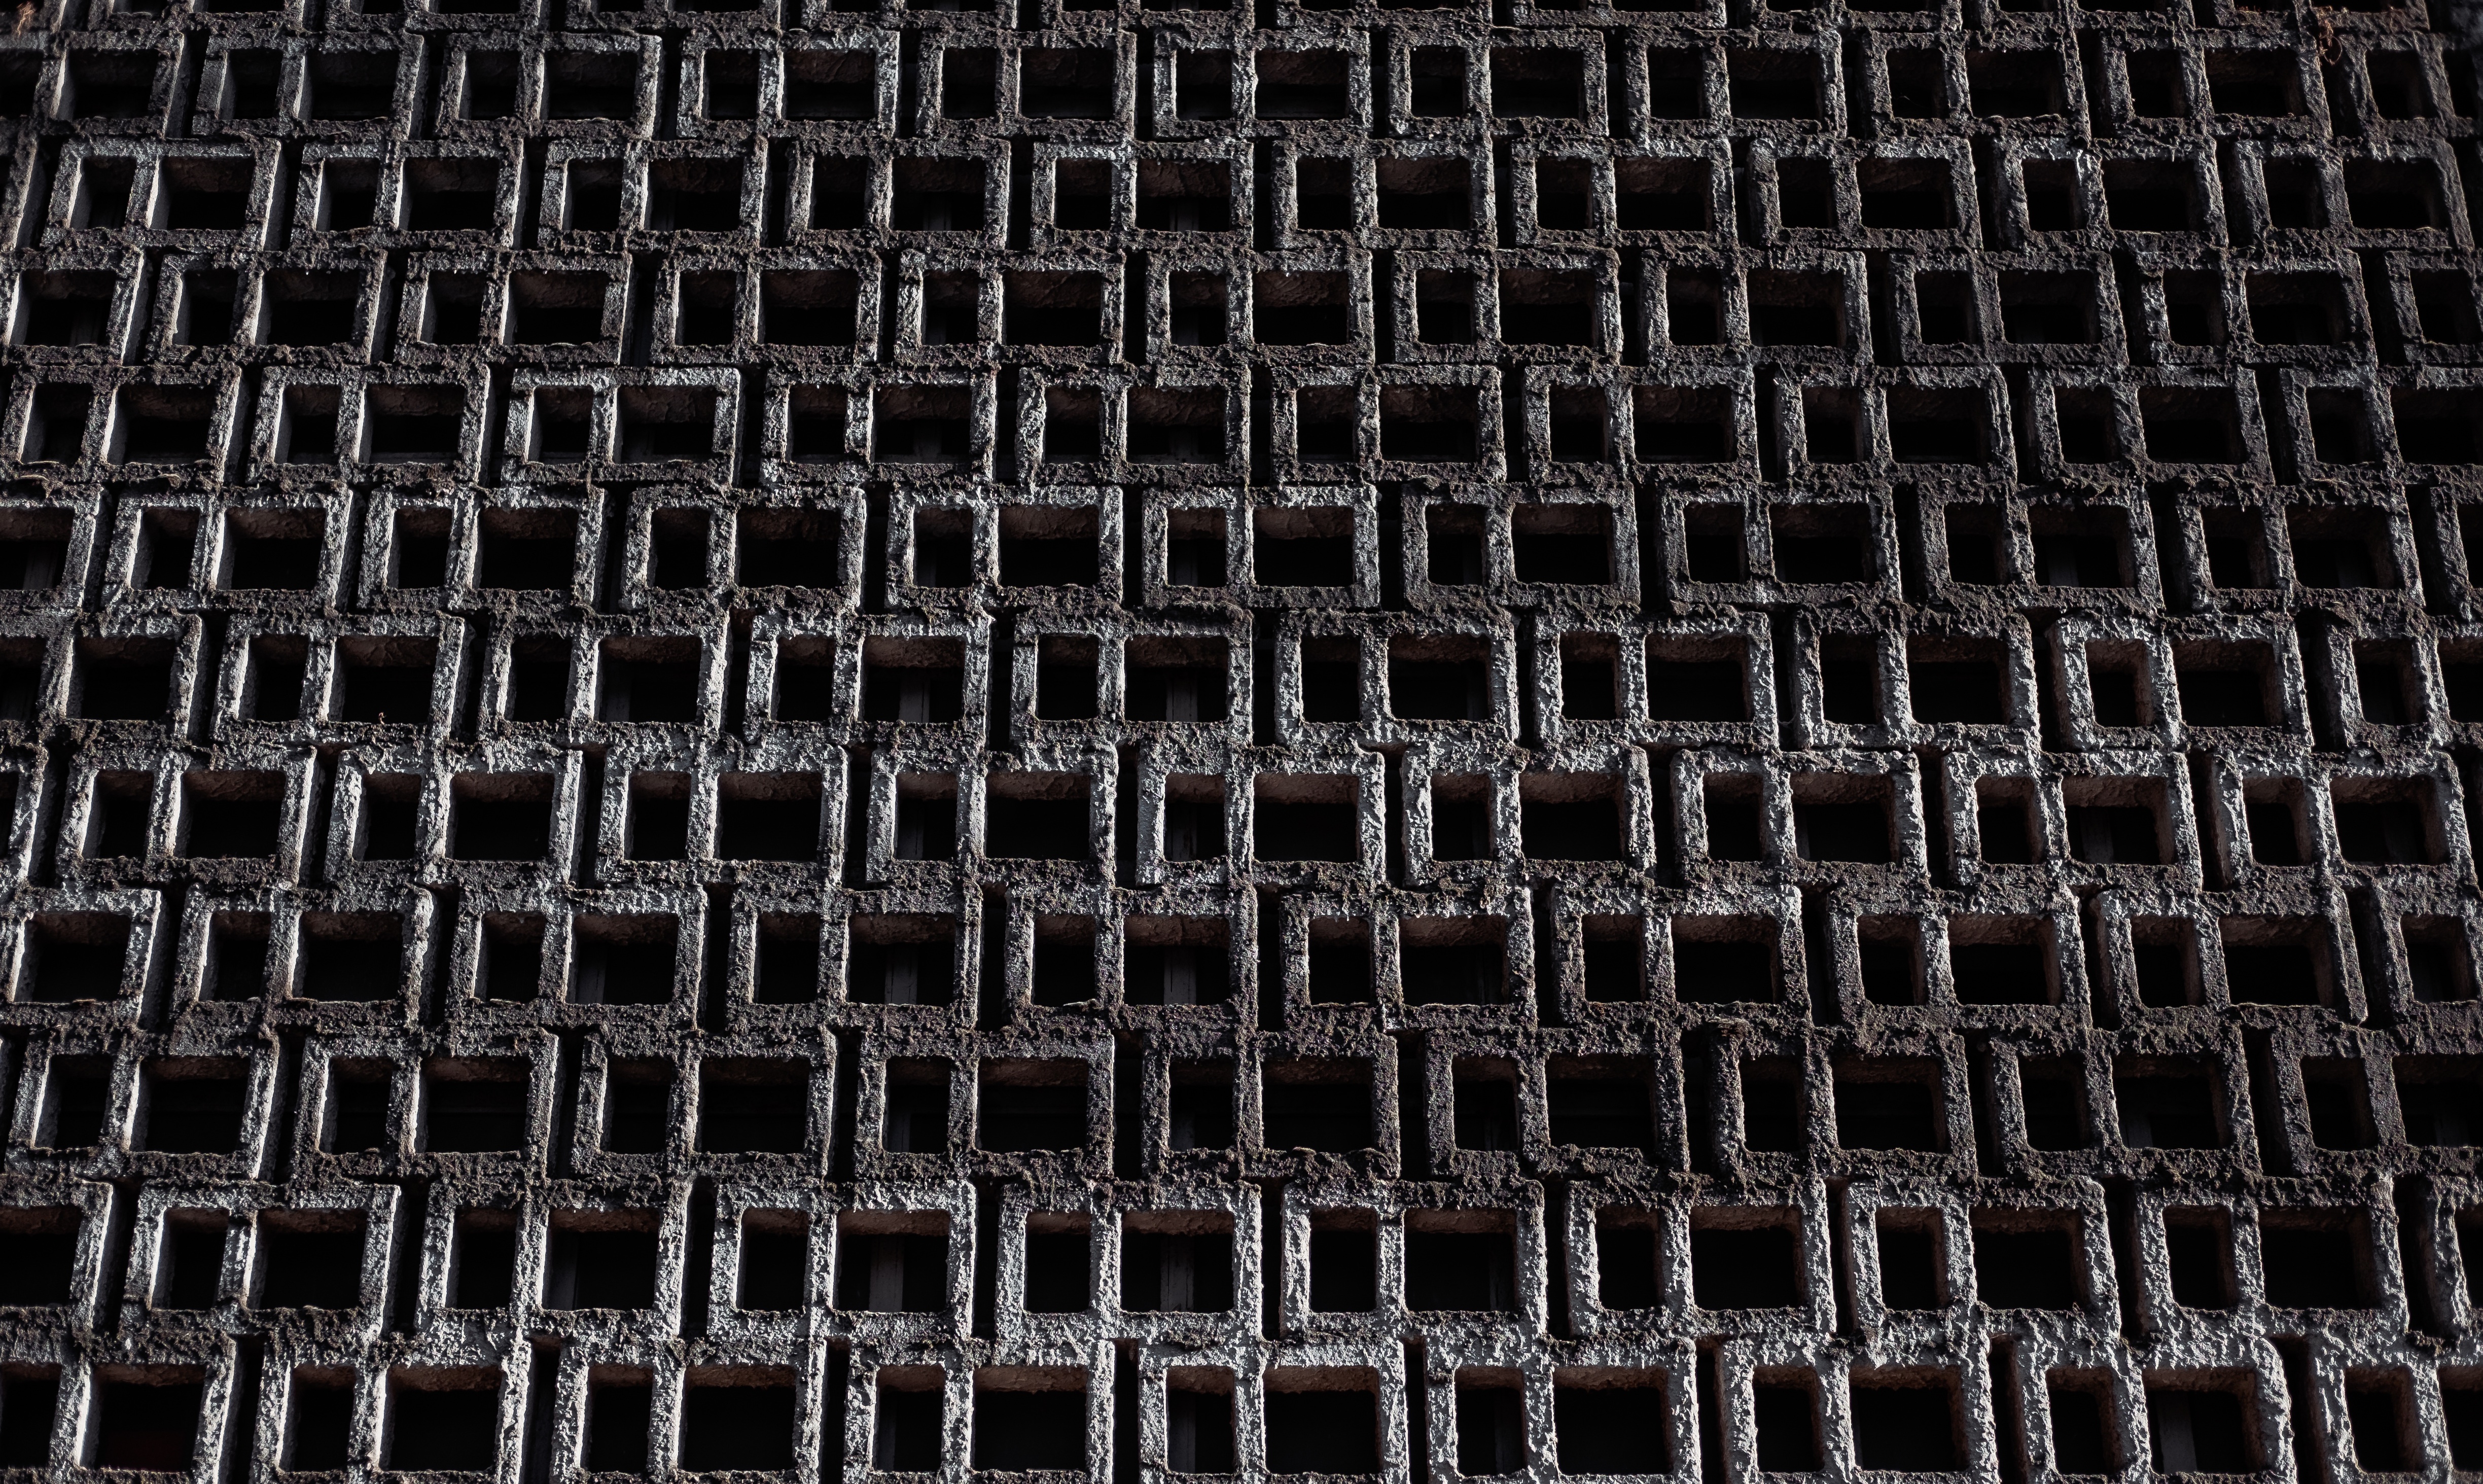
pattern, material, textile, art, design, net, mesh, flooring